Marcus Ericsson

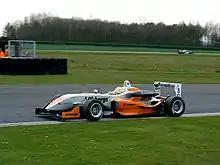
Ericsson driving for Fortec Motorsport at the Croft round of the 2008 British Formula Three Championship

Following his win of the Formula BMW title, Ericsson began aiming for a seat in Formula Three. Tests followed with the British Formula 3 team Räikkönen Robertson Racing as part of his prize for winning the title that year. Afterward Ericsson had a test with frontrunning Formula 3 Euro Series team ASM, later ART Grand Prix. Despite an offer to join ASM, Ericsson opted to stay in England and join Fortec's British Formula 3 team. Ericsson received with two pole positions and a handful of podium finishes, but no victories, which gave him fifth overall in the championship.